Baths Island

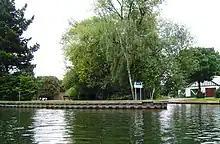
Baths Island from upstream

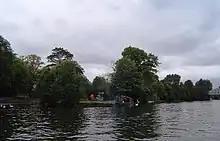
Baths Island from downstream

Baths Island is an island in the River Thames in England on the reach above Romney Lock, between Eton Wick and Windsor, Berkshire.